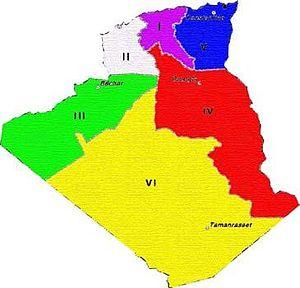
Région militaire, est une instance territoriale de l'Armée nationale populaire, le territoire algérien est subdivisé en six régions militaires. Les grandes unités de l'armée nationale populaire stationnées sur le territoire d'une région militaire sont structurées en plusieurs grandes unités et sont sous les ordres du commandant de cette région.
Les Forces terrestres algériennes sont la composante terrestre de l'Armée nationale populaire. Elles ont pour mission, la défense et la sauvegarde de l'intégrité du territoire national, elles sont constituées de plusieurs brigades et divisions de combat.
L'Armée nationale populaire, est la force militaire de l'Algérie depuis l'indépendance du pays le 5 juillet 1962, chargée de la défense du pays. Elle est composée des cinq grandes forces, forces terrestres, navales, aériennes, de défense aérienne du territoire, de gendarmerie nationale et de garde républicaine placées sous l'autorité du ministère de la Défense nationale et du président de la République, qui est, selon la constitution, le chef suprême des forces armées. Les forces armées algériennes comprennent également divers services interarmées placés sous la direction du chef d'état-major.